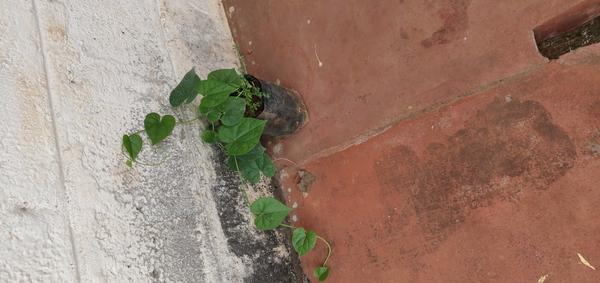
Plant: Amruta_Balli